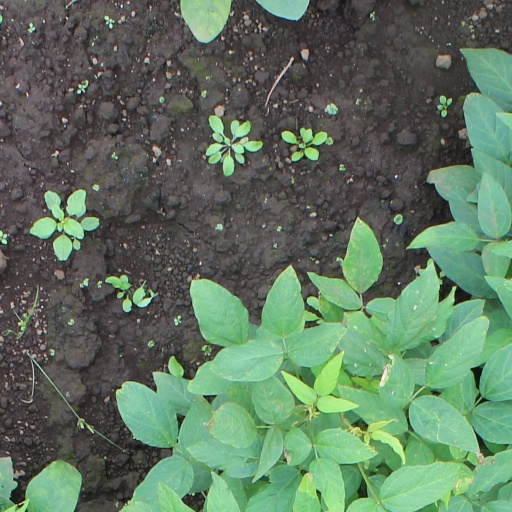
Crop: soybean